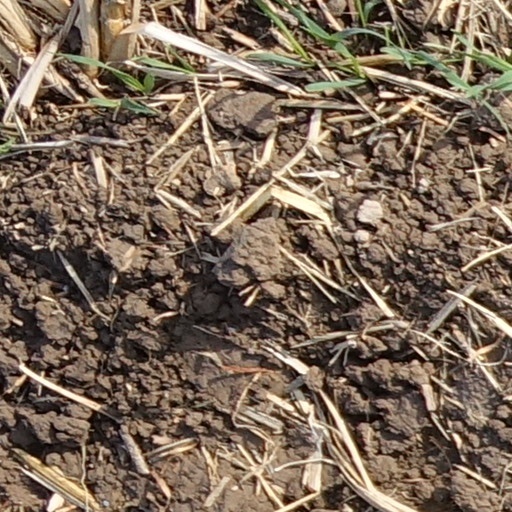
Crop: wheat